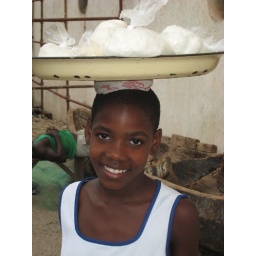
young girl in cape coast